José María Bonilla

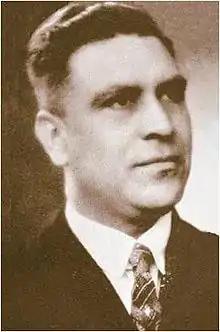

José María Bonilla Ruano (1889–1957) was a Guatemalan writer, artist and pedagogue, best known for his didactical works and modifications made to the Guatemala anthem in 1934.